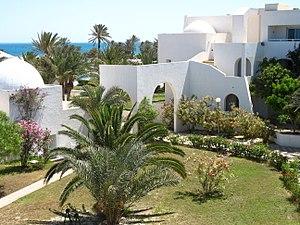
Djerba (Tunisie).
Djerba, parfois orthographiée Jerba, est une île de la mer Méditerranée d'une superficie de 514 km² et située à l'est de la côte orientale tunisienne. Plus grande île des côtes d'Afrique du Nord, localisée au sud-est du golfe de Gabès qu'elle borde par ses côtes orientale et septentrionale, Djerba ferme au sud le golfe de Boughrara. Sa principale ville, Houmt Souk, rassemble à elle seule 42 992 des 163 726 Djerbiens.